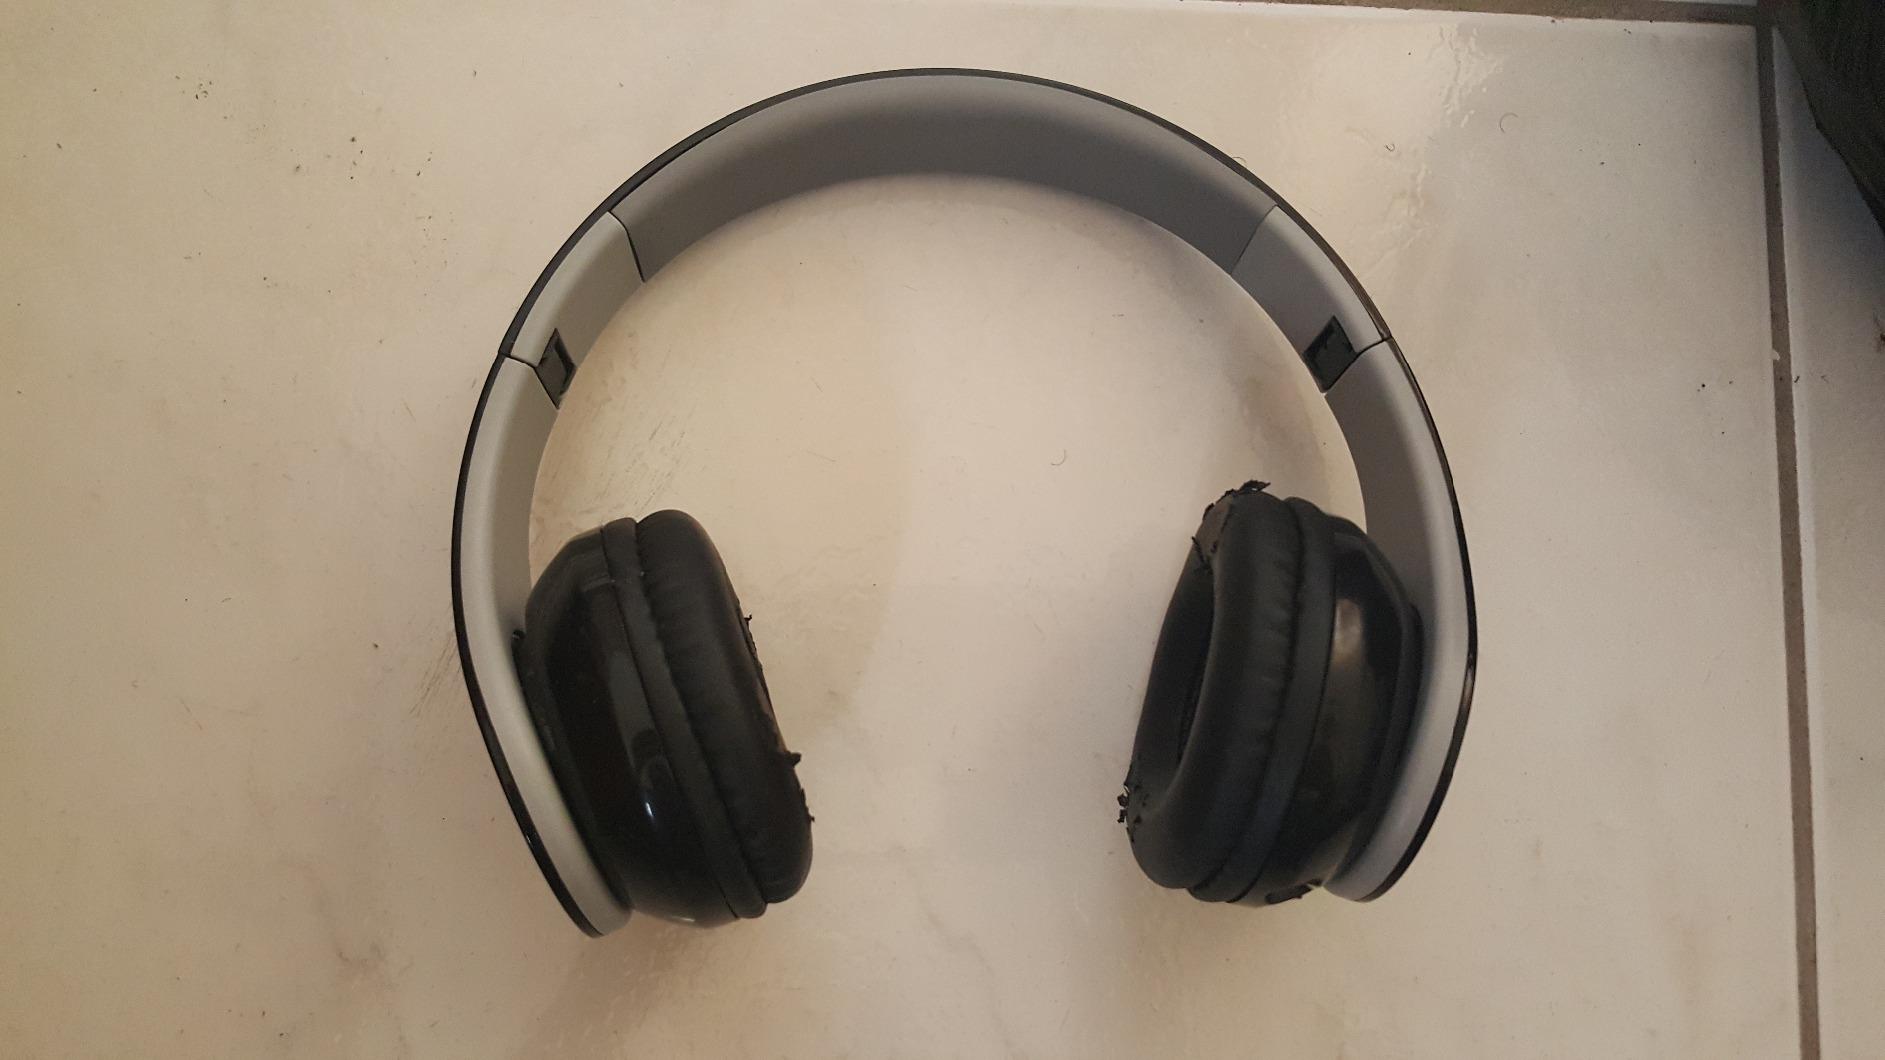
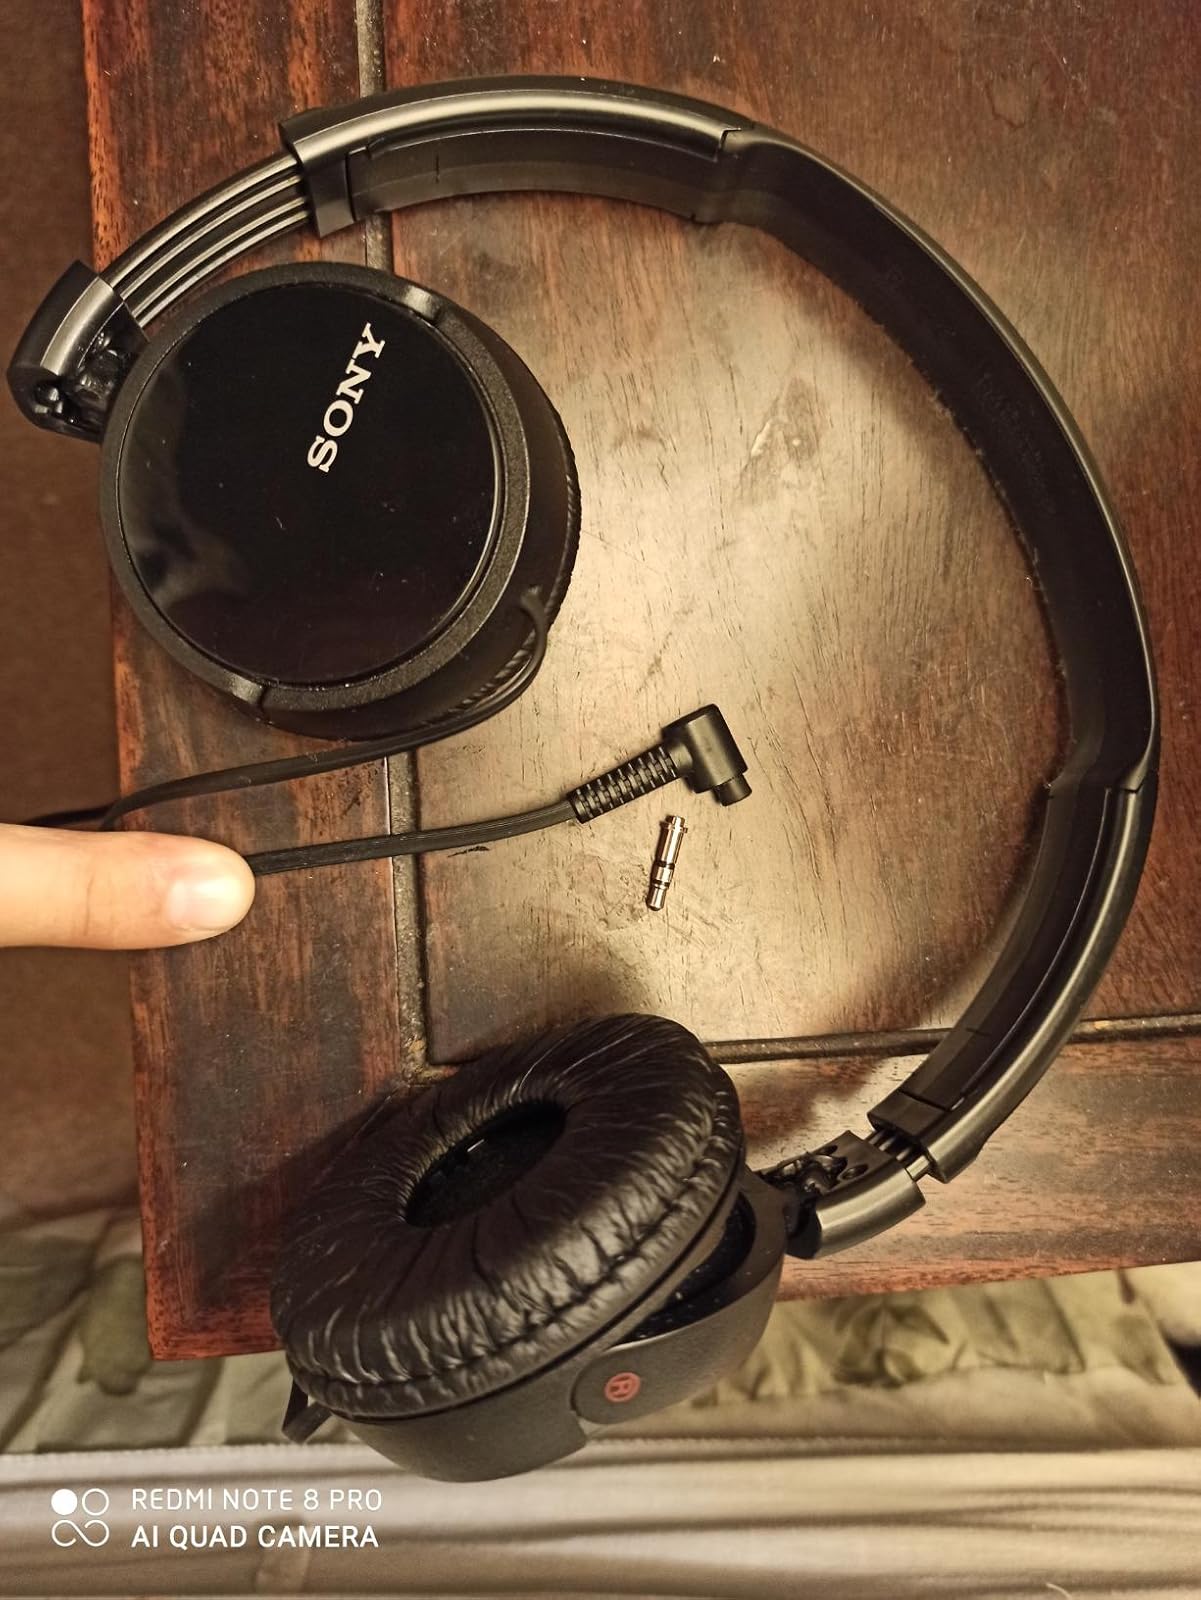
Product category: headphones
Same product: no